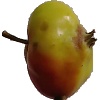
Label: Apple Red Yellow 2